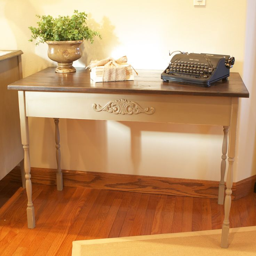
writing desk i built , painted author with a stained top .